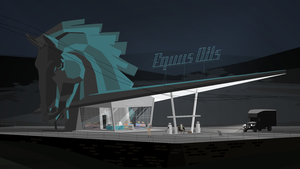
Capture d’écran du jeu Kentucky Route Zero.
Kentucky Route Zero est un jeu vidéo indépendant épisodique conçu par Jake Elliott et Tamas Kemenczy et mis en musique par Ben Babbitt, au sein de leur collectif Cardboard Computer. Il s’agit d’un jeu d'aventure graphique empruntant grandement au jeu d'aventure textuel et s’inspirant beaucoup du théâtre. Le jeu est composé de cinq épisodes, appelés « actes », s’inscrit dans les genres du réalisme magique et du Southern Gothic, et suit l’histoire d’un livreur d’antiquités perdu au Kentucky et des personnes qu’il rencontre sur sa route.